Inalienable possession

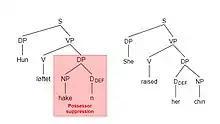
Illustration of (28a) and (28b): possessor suppression in Norwegian compared to an explicit possessive marker in English (Thunes, 2013: 168)

Norwegian treats kinship nouns and body-part nouns similarly in relation to bound variable interpretations. When a definite noun is present, it usually has a referential reading. In (29a), the referential reading is present. However, the presence of definite kinship or body part nouns may also bring about the bound variable reading in which a kinship or body part noun contains a variable bound by the quantifier in the subject, and (29b) may produce both the referential and bound variable readings. With the referential reading, the professors washed a face or father, mentioned earlier. With the bound variable reading, the professors washed their own face or father. Additionally, both kinship and body part nouns behave similarly in sentences with VP pronominalization. VP pronominalization involving both nouns allow for both a referential reading and a "sloppy reading", which involves variable binding. In (29c) in the referential reading, John and Mari wash a face or a mother been mentioned earlier. In the "sloppy reading", John washes his face or mother, and Mari washes hers.